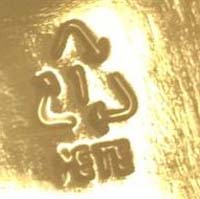
Plastic recycling code class: 1_polyethylene_PET